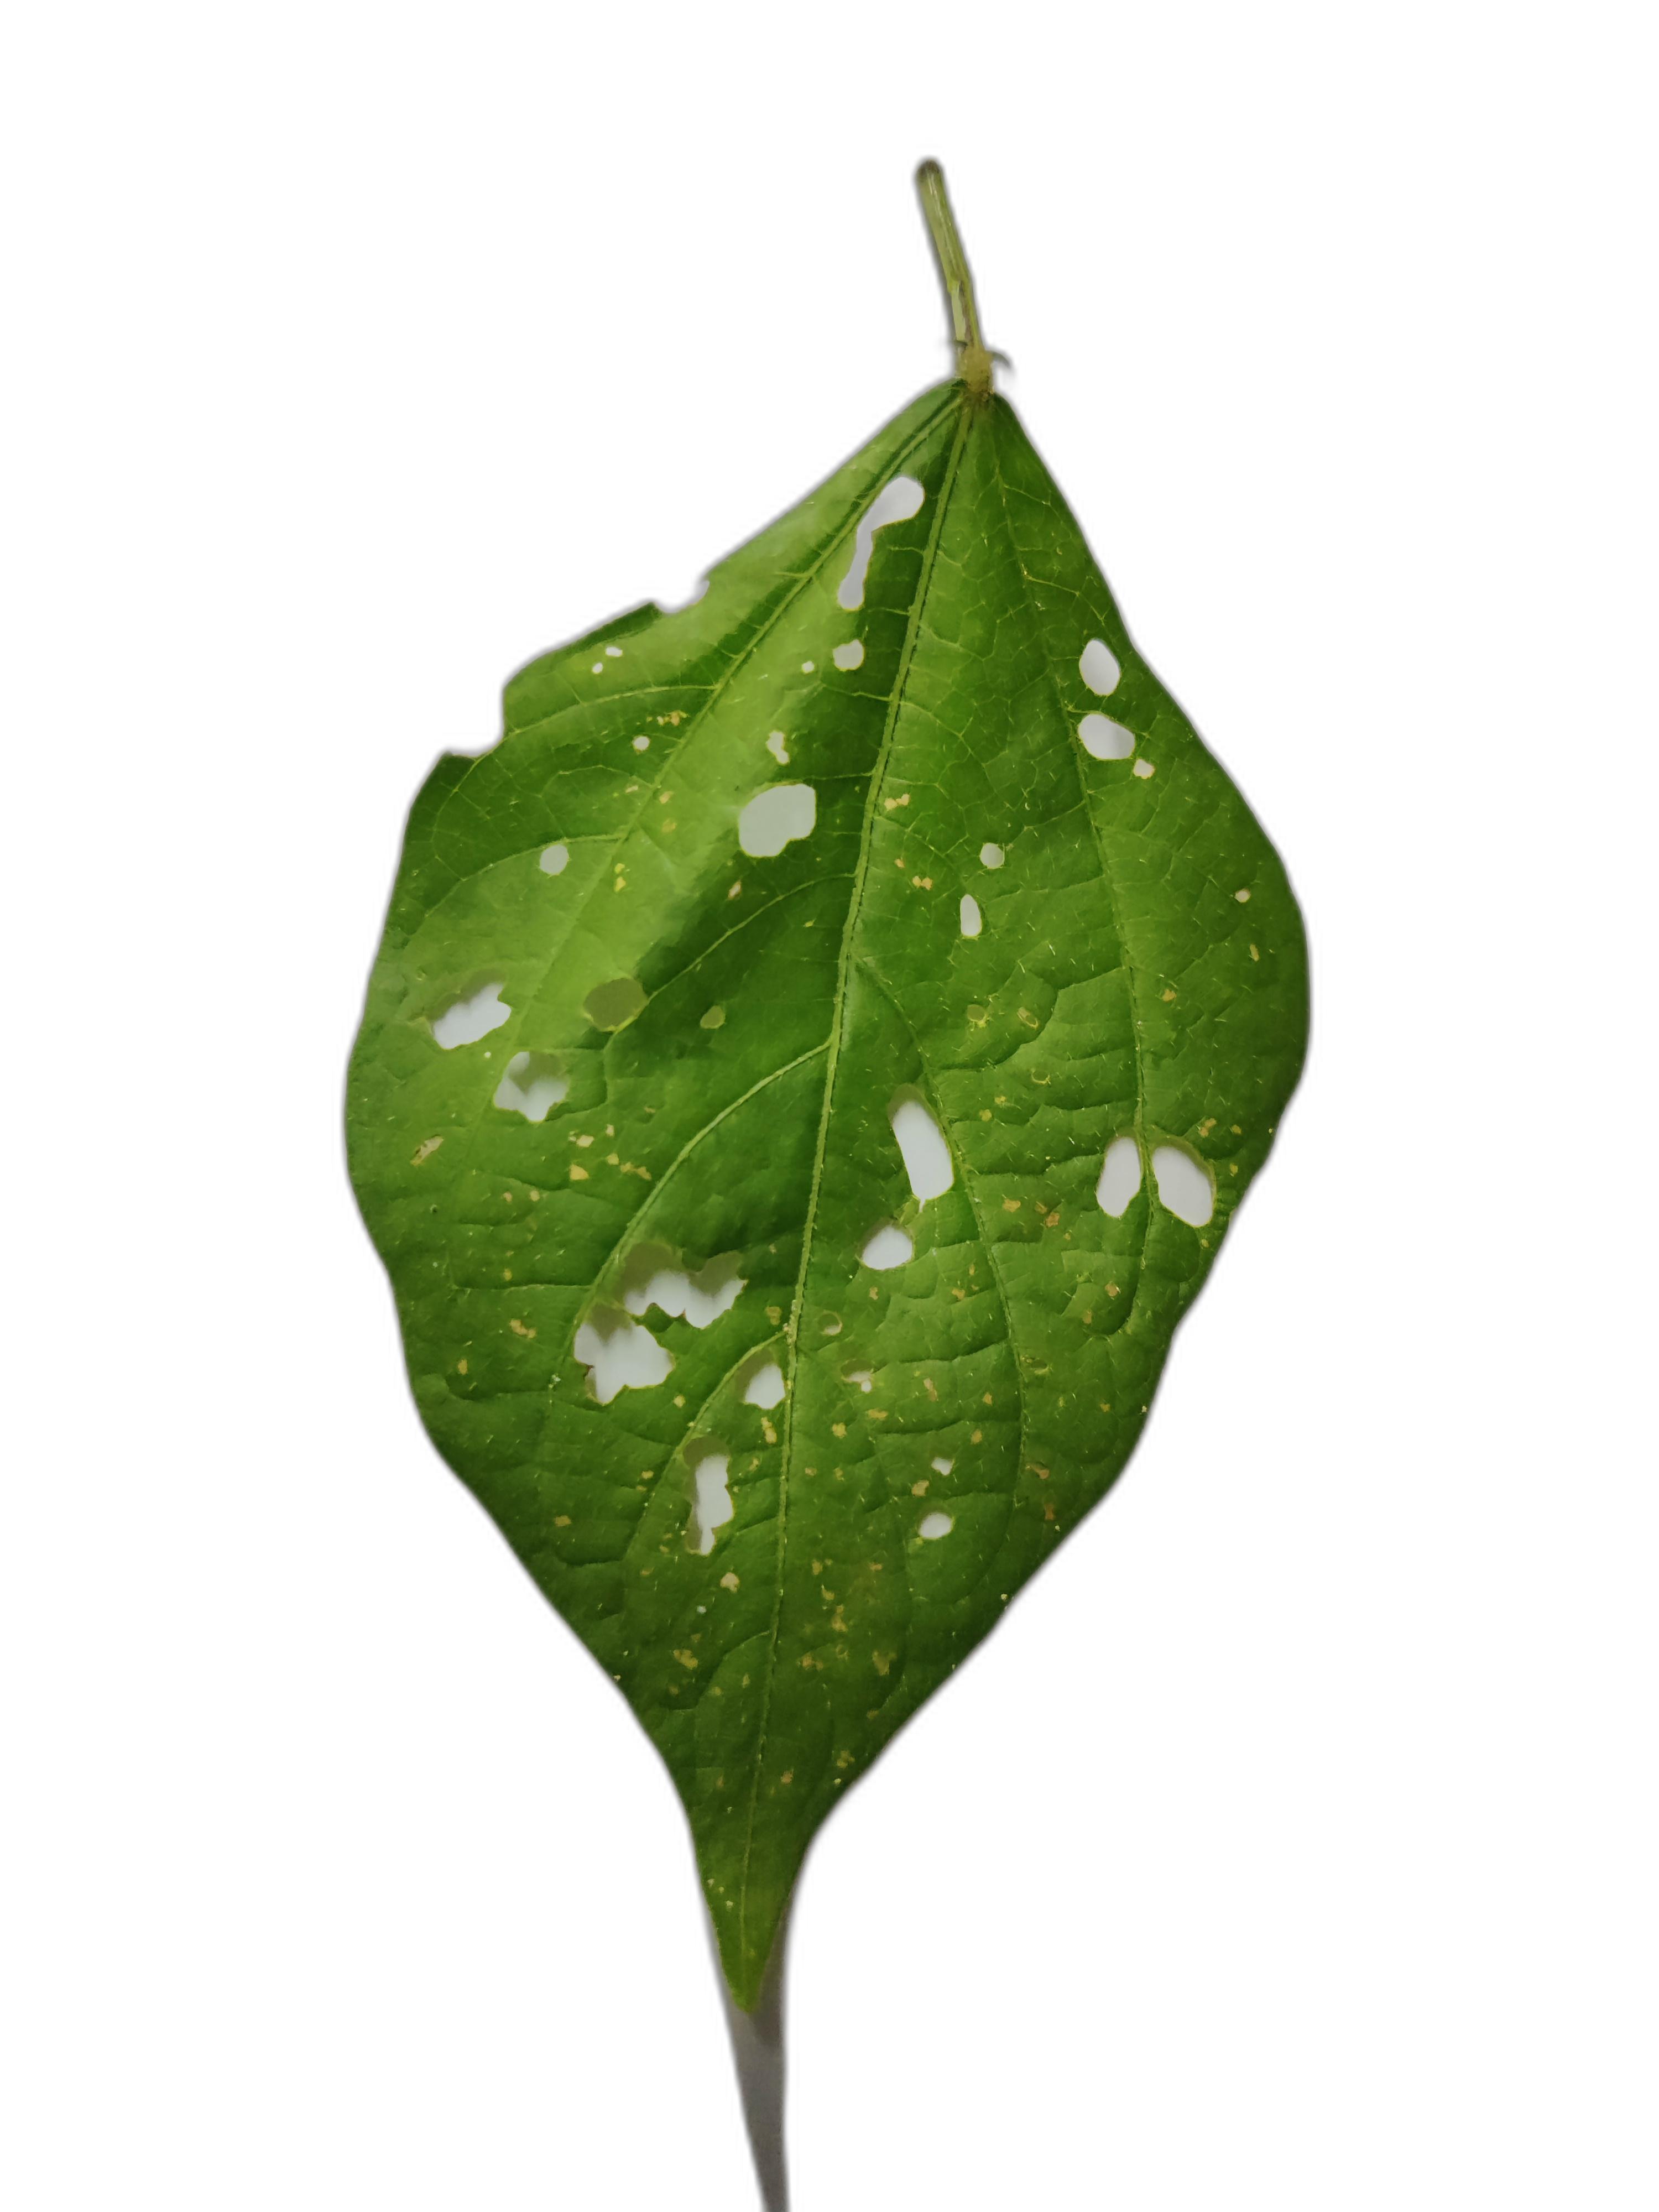
Label: Cercospora leaf spot